Forest Theater

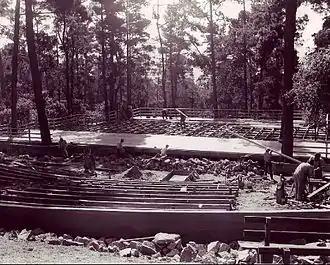
WPA workers rebuilding Forest Theater in 1939.

When repairs were needed and no local donors could be found, the theater looked into applying for WPA money. Funds were only available to government entities, and the private non-profit Arts and Crafts Club was not eligible. In 1937, the Club deeded the theater to the City of Carmel-by-the-Sea to obtain WPA funds for major renovations, with the stipulation that the facility would be a public park and continue to offer outdoor performances. In 1939 the site became a Works Progress Administration (WPA) project, and Forest Theater was closed during the three years of renovations. The WPA rebuilt the outdoor theatre and created an indoor facility beneath the outdoor stage. The site re-opened in 1942 as "The Carmel Shakespeare Festival", with Heron as its director. The festival offered Shakespeare, including "Macbeth, Hamlet, Julius Caesar" and "As You Like It", as well as the works of Carmel authors, including the first local production of Robinson Jeffers' "The Tower Beyond Tragedy". During World War II, mandatory blackouts were ordered for coastal towns and cities. The residents of Carmel participated and halted all Forest Theater activity, essentially closing the facility in 1943–44, and again in 1946.